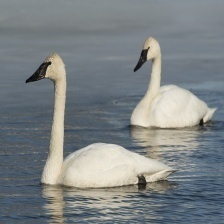
Species: TRUMPTER SWAN
Scientific name: CYGNUS BUCCINATOR
ImageNet parent category: black_swan